Pimpri-Chinchwad

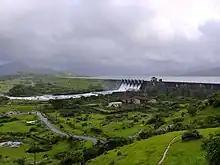
Pavana dam

The "samadhi" (resting) places of the two most revered Marathi Bhakti saints, Dnyaneshwar and Tukaram, are at Alandi and Dehu respectively. The Khandoba Mandir in Akurdi is one the family deity for most Marathi Hindus. The Peshwa era rulers provided endowments to more Maruti temples than to temples of other deities such as Shiva, Ganesh or Vitthal. Even in the present time, there are more Maruti temples than those of other deities.